Koji Sekimizu

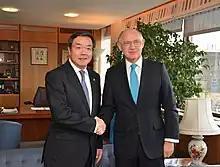
Sekimizu seen at IMO in his office in 2013

On 28 June 2011, he was elected Secretary-General of the International Maritime Organization. This appointment was confirmed on 1 December 2011 and he became the eighth Secretary-General of the IMO. He began his term as Secretary-General on 1 January 2012.